Looting

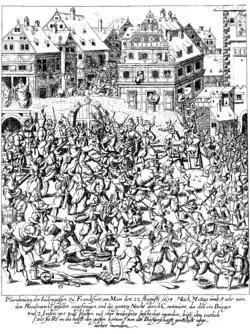
The plundering of the Frankfurter Judengasse, 22 August 1614

Looting is the act of stealing, or the taking of goods by force, typically in the midst of a military, political, or other social crisis, such as war, natural disasters (where law and civil enforcement are temporarily ineffective), or rioting. The proceeds of all these activities can be described as booty, loot, plunder, spoils, or pillage.